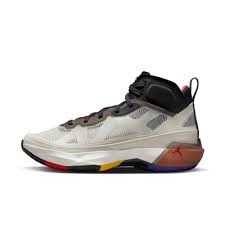
Label: Sneaker